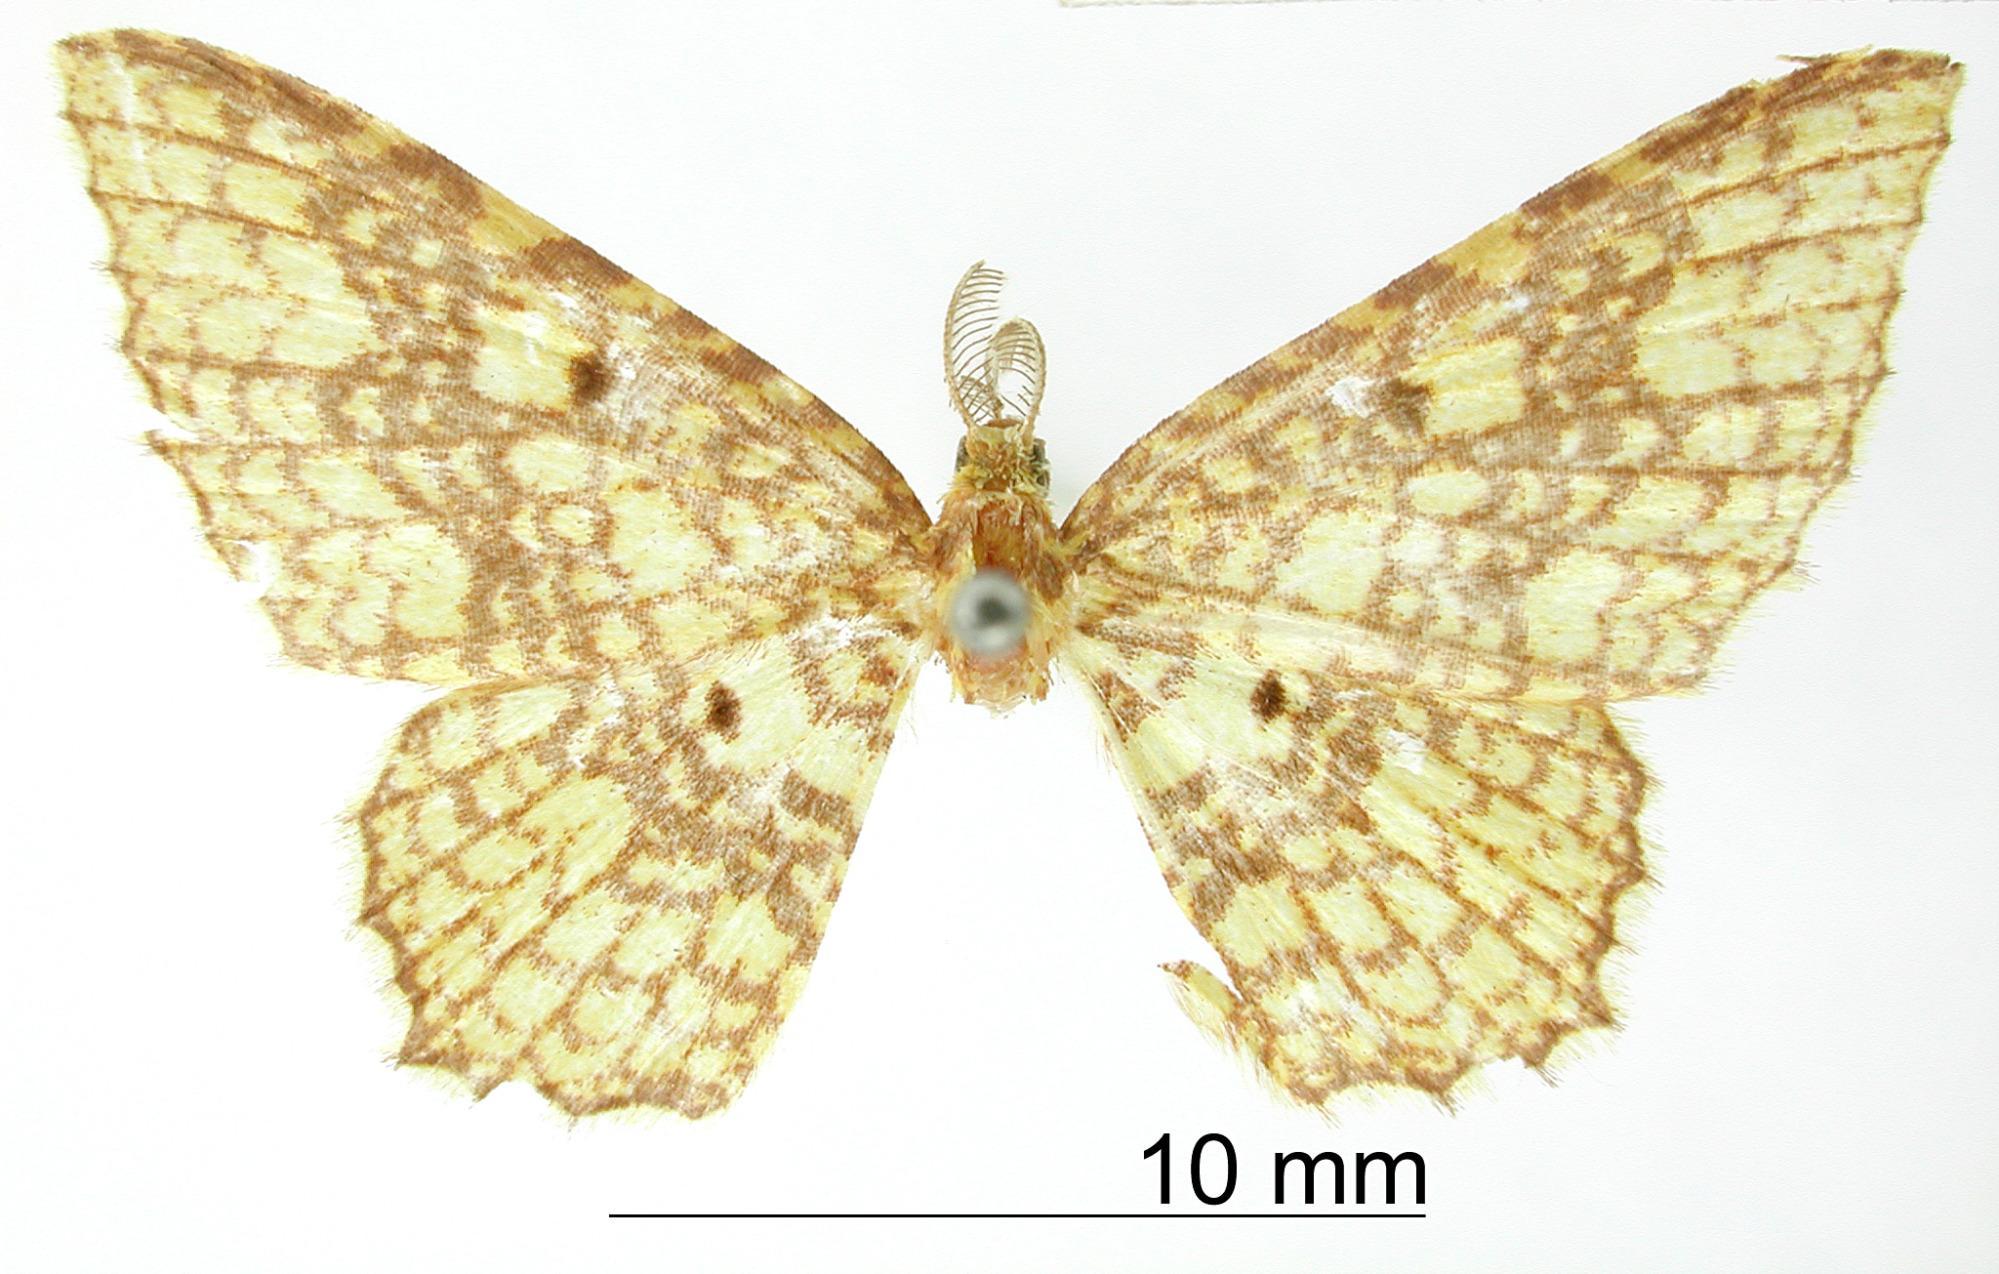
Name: Cambogia cancellata
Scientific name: Cambogia cancellata Warren, 1906
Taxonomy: Animalia, Arthropoda, Insecta, Lepidoptera, Geometridae, Larentiinae
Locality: Rio Huacamayo, Carabaya, Peru